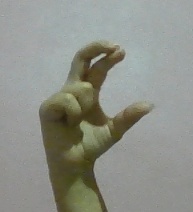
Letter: thal